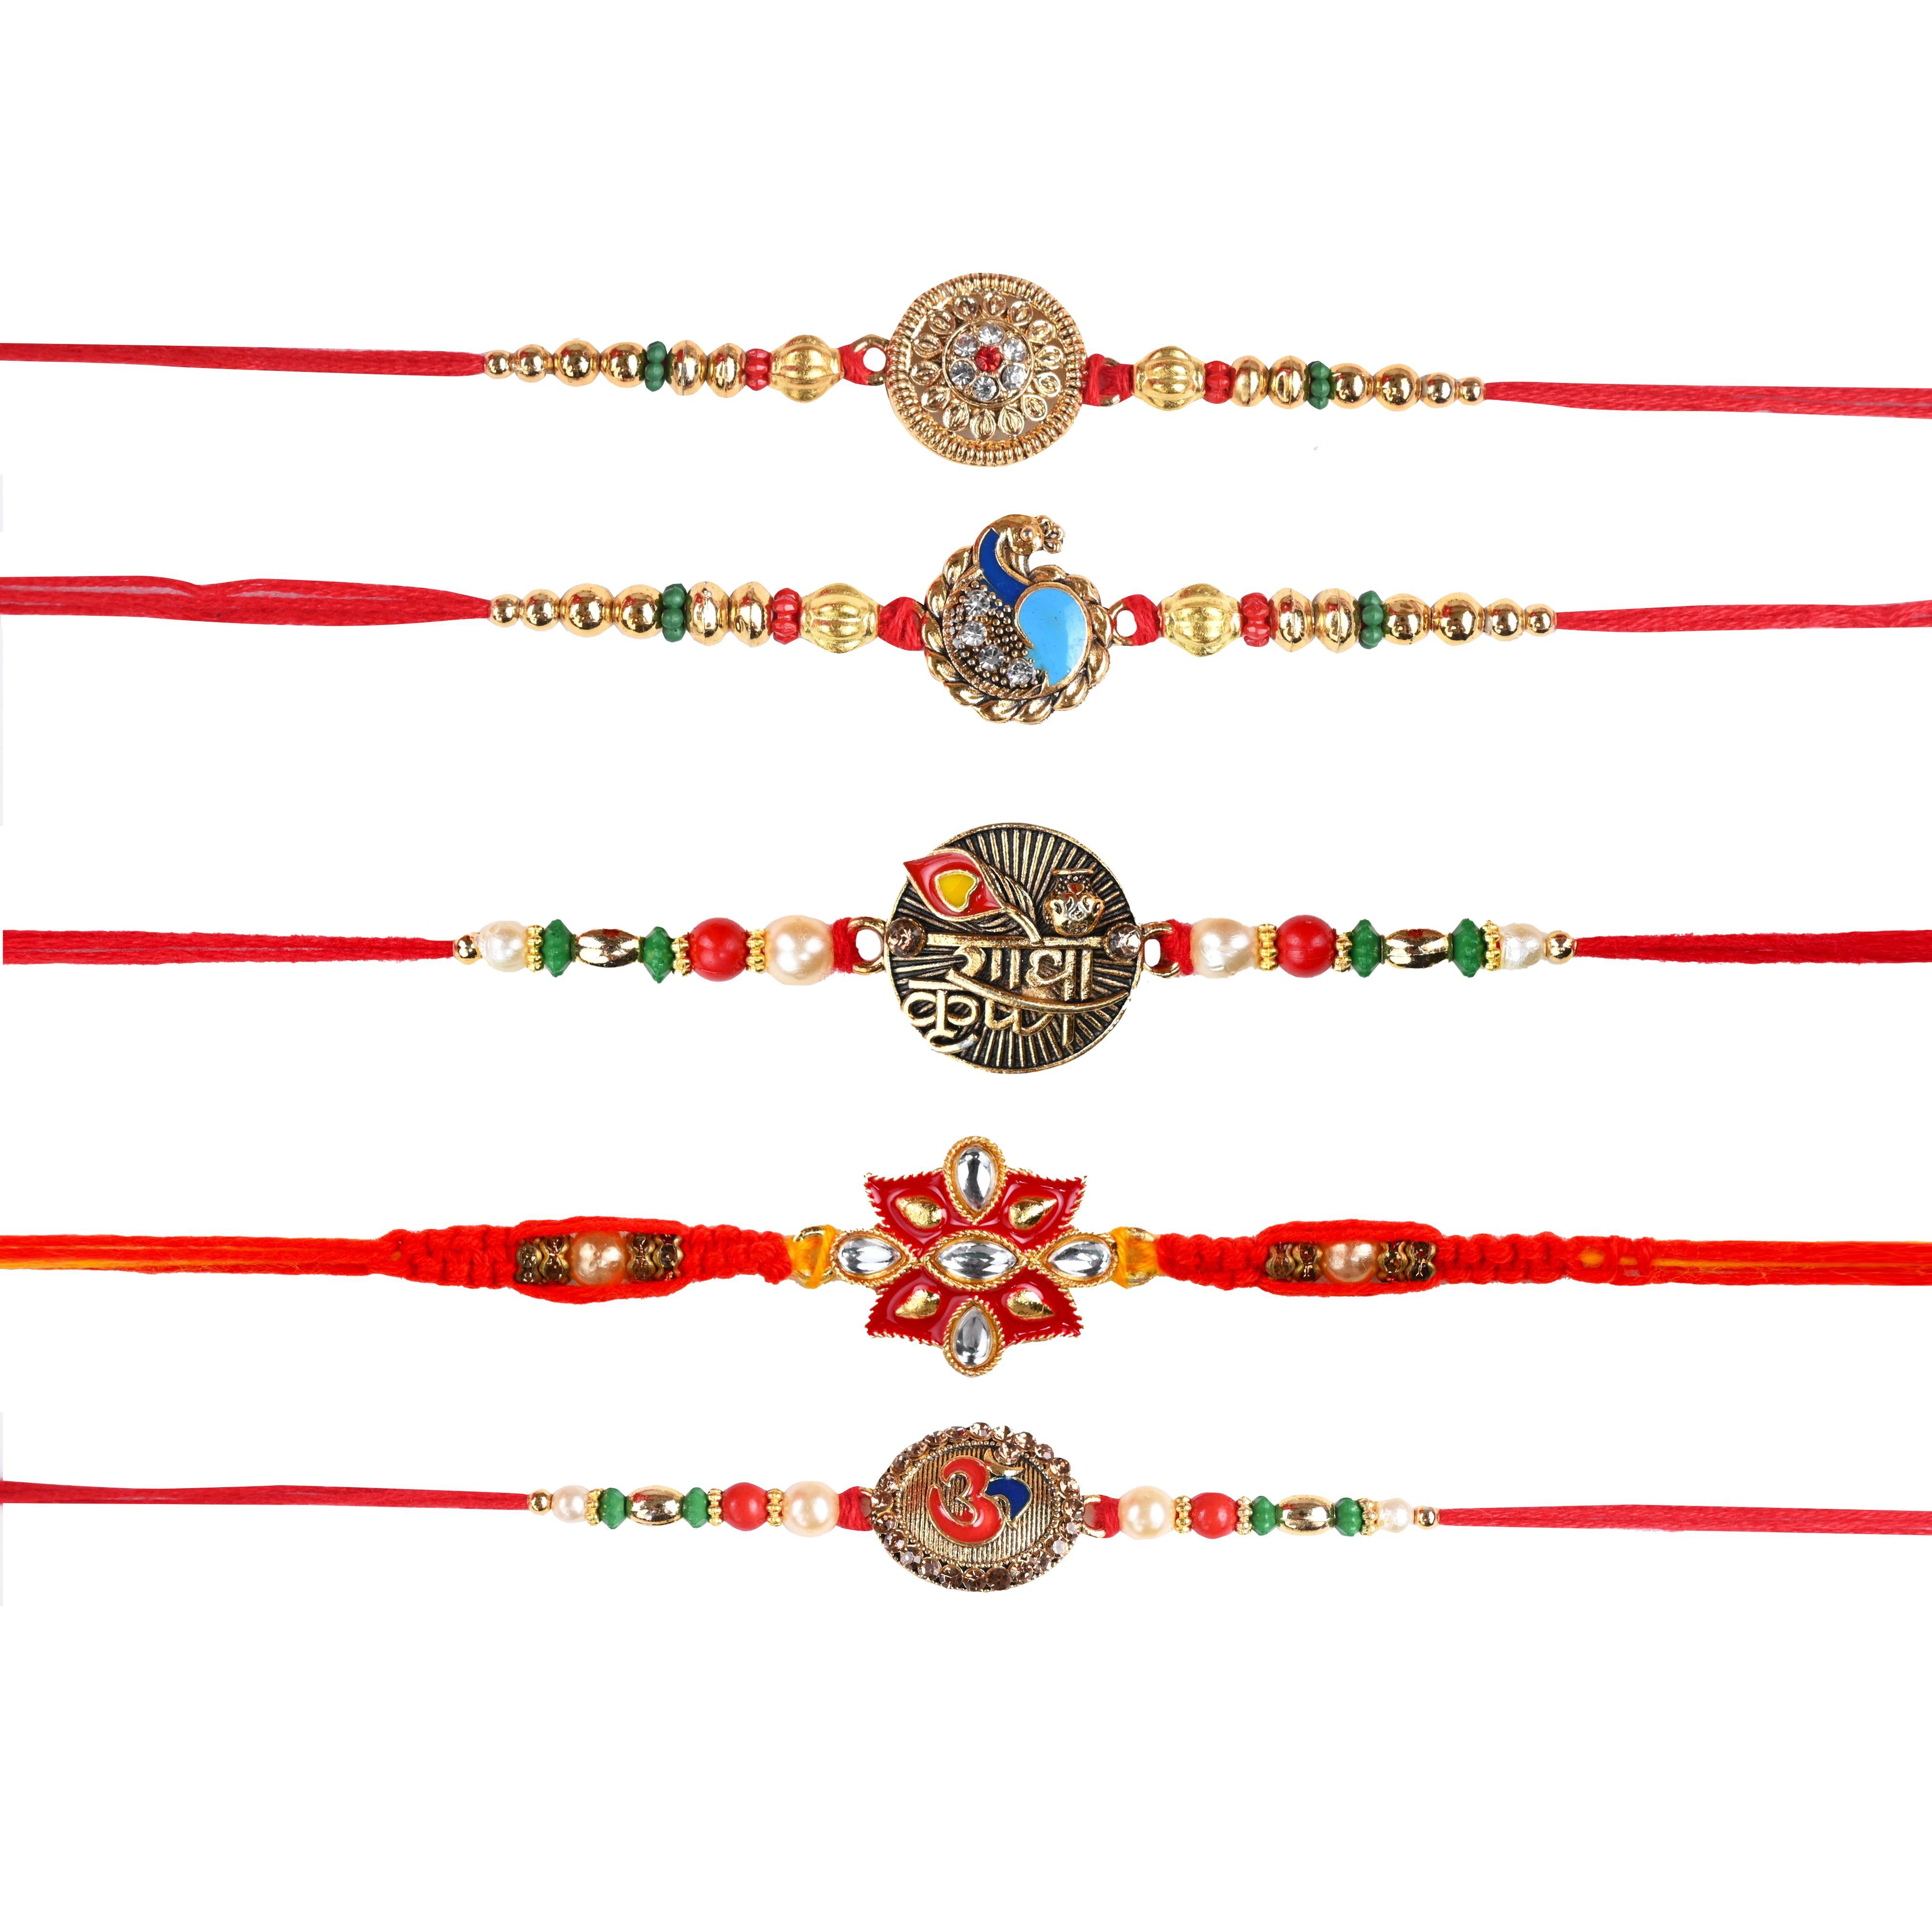
The Stone Aisle Set of 5 Designer Rakhis for Raksha Bandhan - Elegant and Durable Handcrafted Rakhi for Brother
Type: Rakhis
Brand: The Stone Aisle
Price: Rs. 499
 Celebrate the special bond of love and protection this Raksha Bandhan with our exquisite Set of 5 Designer Rakhis. Each Rakhi in this set is meticulously handcrafted, ensuring durability and a unique design that embodies traditional artistry with a modern twist. Perfect for brothers of all ages, this set of Rakhis comes with intricate detailing and vibrant colors, making it an ideal choice for the festive occasion.
Features: Elegant Design: Each Rakhi in this set features a unique and elegant design, blending traditional craftsmanship with contemporary aesthetics.,High-Quality Materials: Made from premium quality threads, beads, and embellishments, these Rakhis are durable and comfortable to wear.,Handcrafted Excellence: Expert artisans have carefully handcrafted each Rakhi, ensuring attention to detail and superior quality.,Perfect for All Ages: Suitable for brothers of all ages, from young kids to adults, these Rakhis are designed to be cherished.,Cultural Significance: Celebrate the essence of Raksha Bandhan with Rakhis that symbolize love, protection, and the cherished bond between siblings.